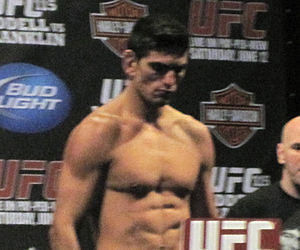
Paulo Thiago
Paulo Thiago
Paulo Thiago Alencar Artunes er en brasiliansk MMA-udøver, som blandt andet har konkurreret i organisationen Ultimate Fighting Championship.